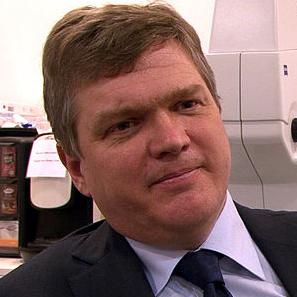
Age: 48